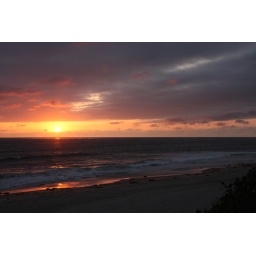
Taken in Pacific Beach, small clouds dot this beautiful ocean view.